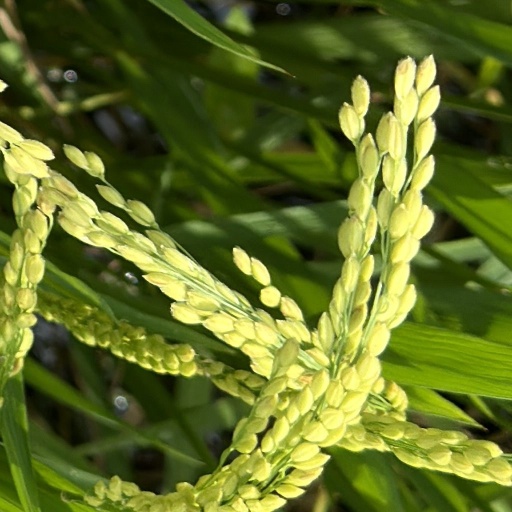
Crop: rice